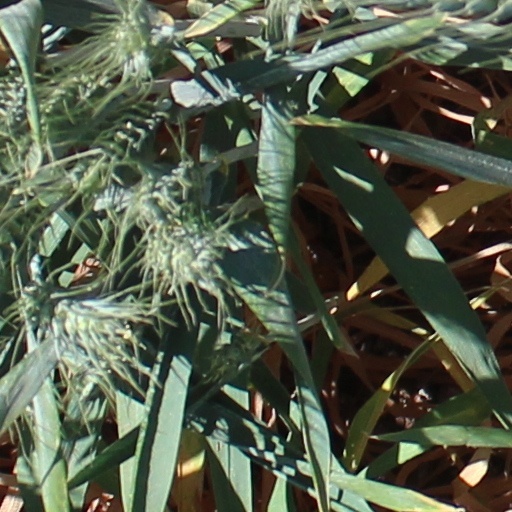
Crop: wheat